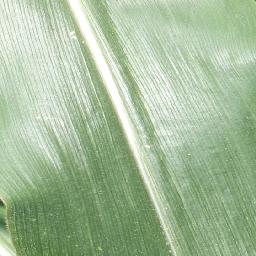
Label: Corn_(Maize)___Healthy